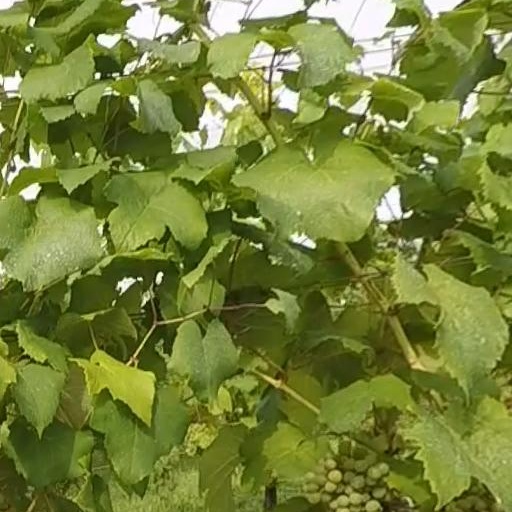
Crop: grape